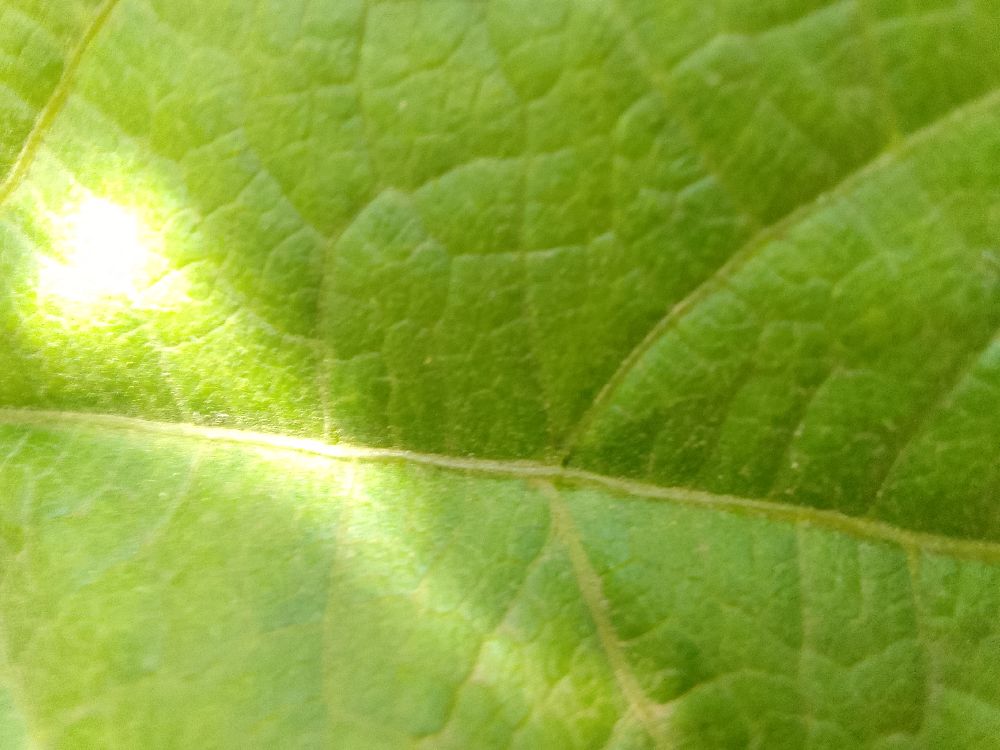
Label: healthy